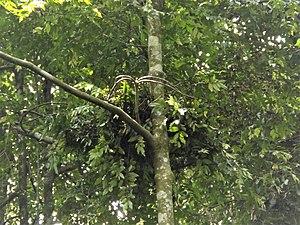
Nid d'un orang-outan de Sumatra dans le Parc national du Mont Leuser, près de Bukit Lawang (province de Sumatra du Nord, Indonésie).
L'Orang-outan de Sumatra est l'une des trois espèces d'orang-outan, qui appartient à la famille des hominidés.